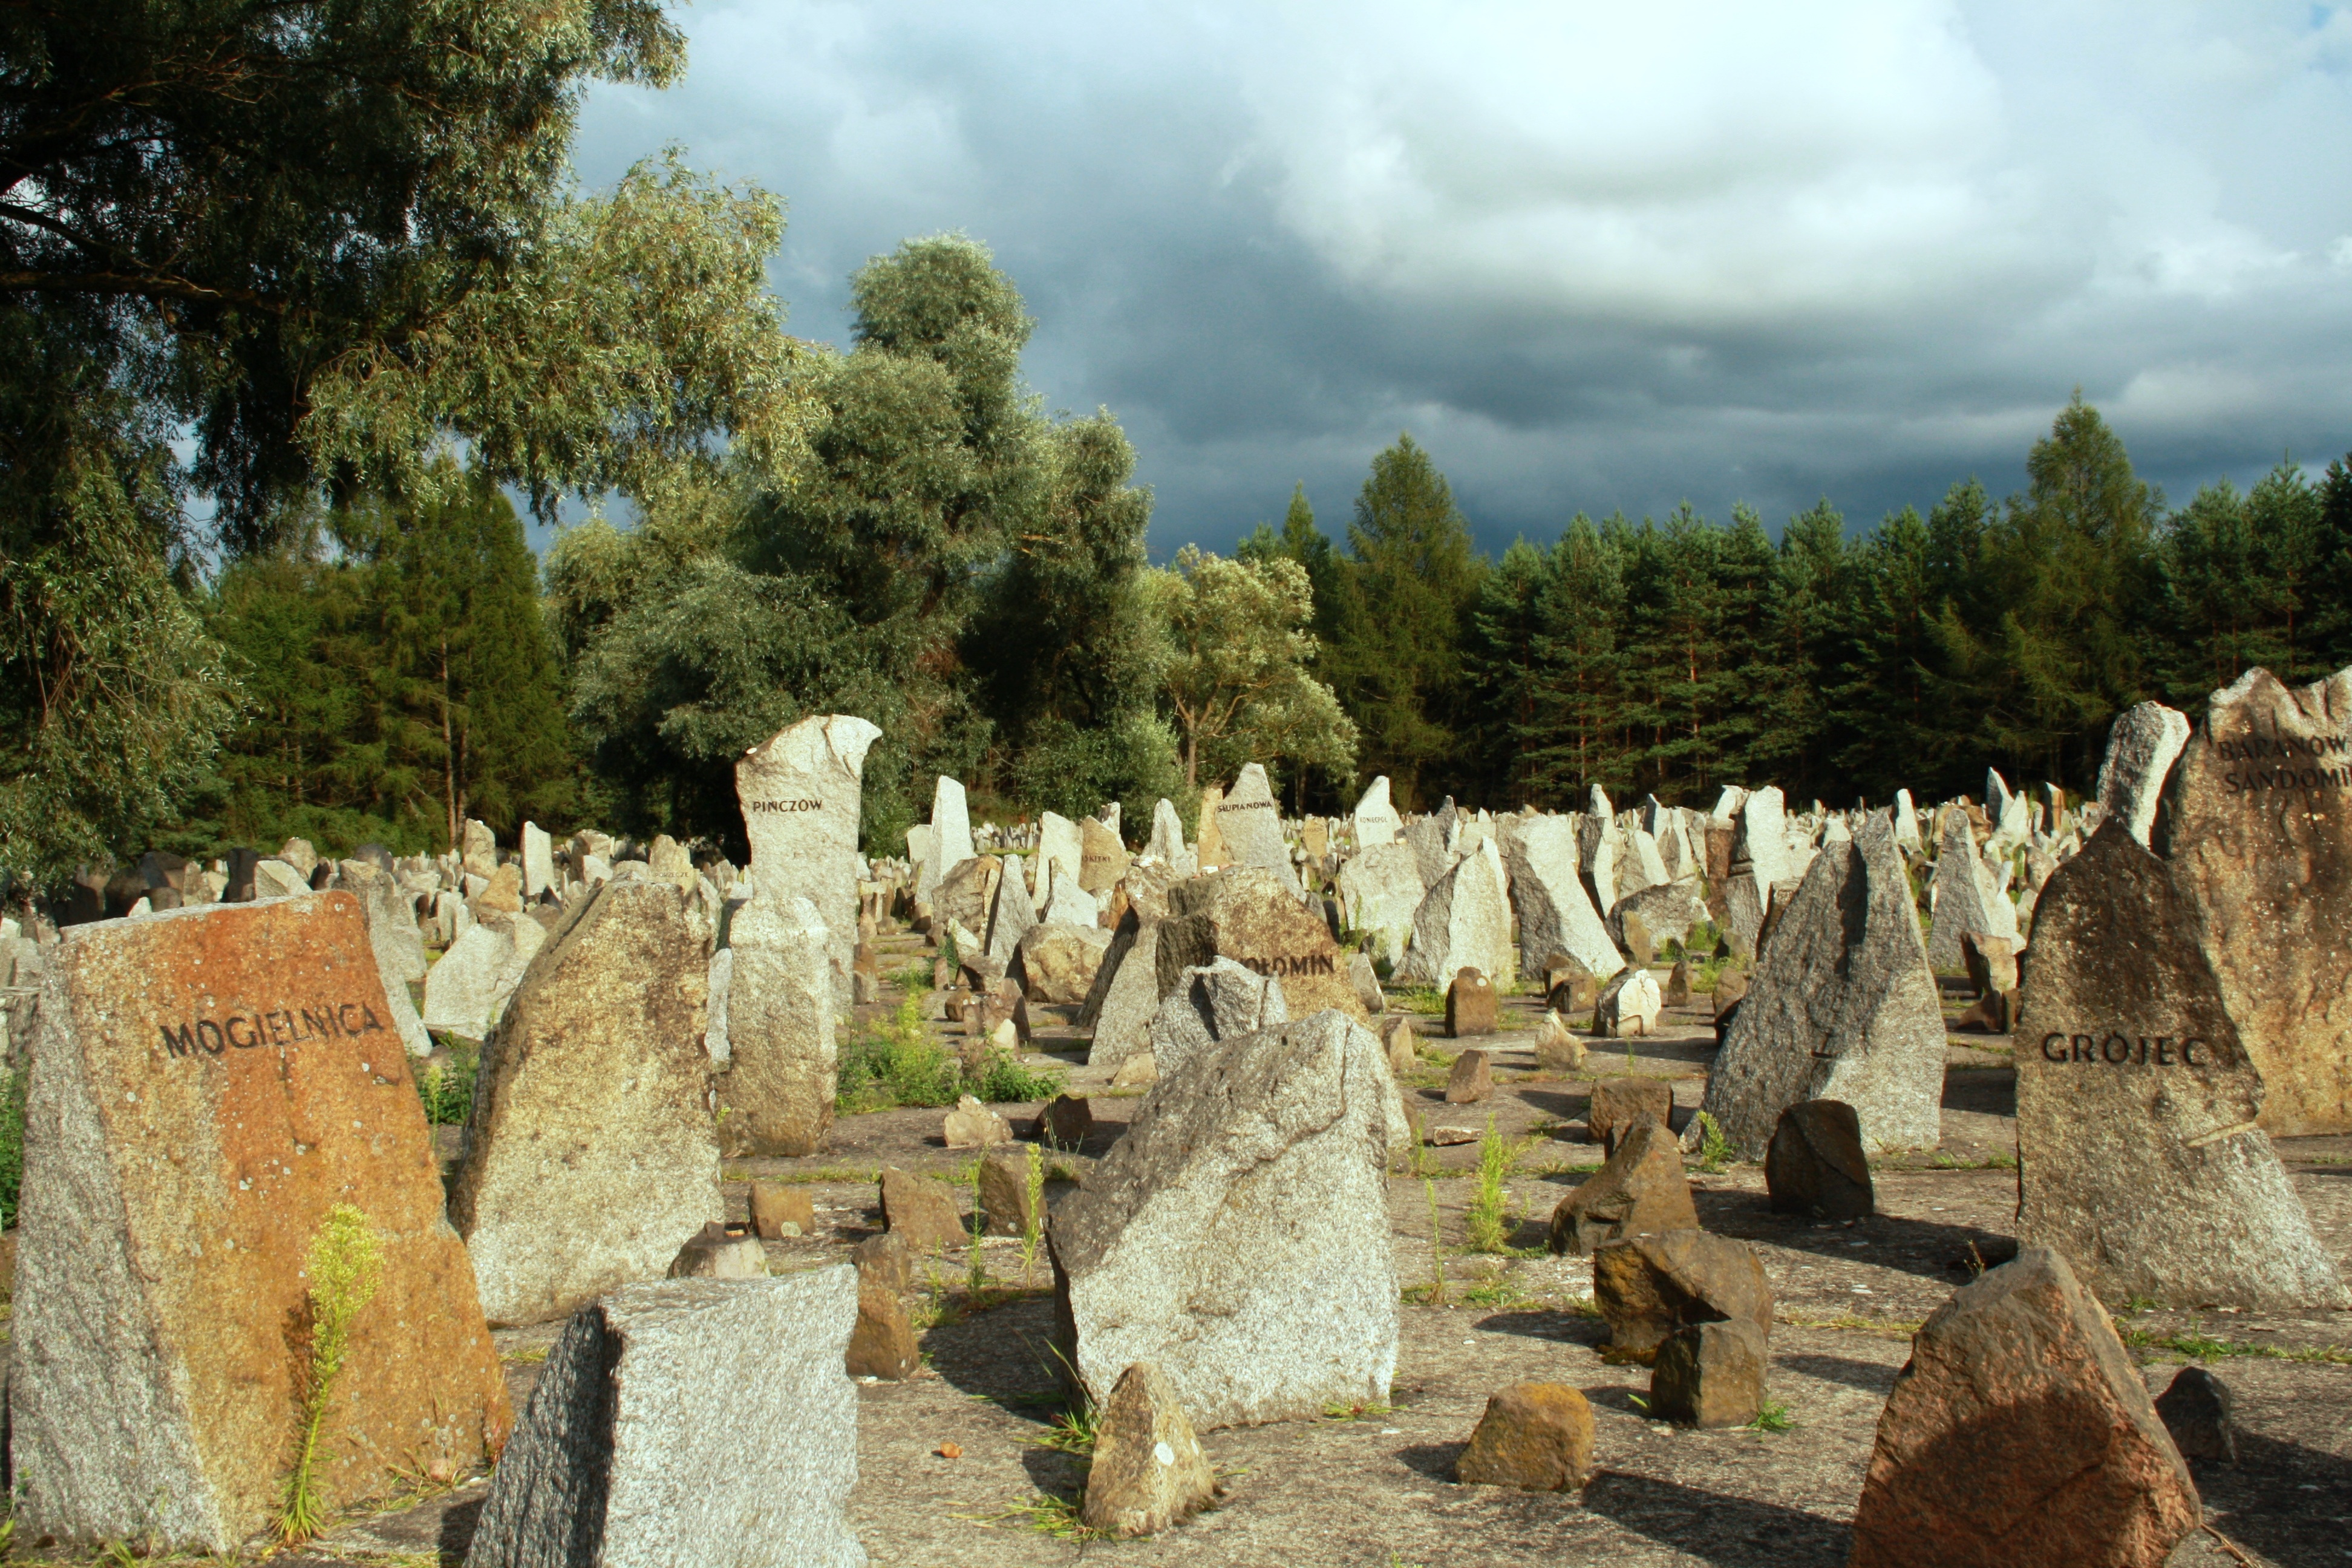
rock, monument, cemetery, ruins, poland, ecosystem, concentration camp, ancient history, geographical feature, treblinka